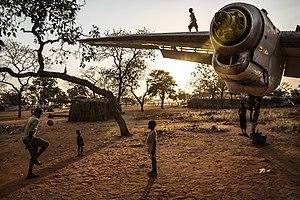
Le conflit au Sud-Kordofan est un conflit armé en cours depuis le 21 mai 2011 entre le Soudan et des factions proches du Soudan du Sud pour le contrôle de l'Abiyé, région riche en pétrole. Il fait suite au référendum sur l'indépendance du Soudan du Sud, qui s'est déroulé du 9 au 15 janvier et qui prévoyait la scission du pays le 9 juillet 2011.